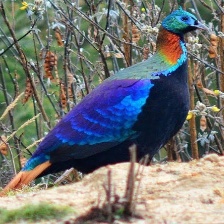
Species: HIMALAYAN MONAL
Scientific name: LOPHOPHORUS IMPEJANUS